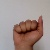
The image shows a hand gesture representing the letter 'A' in Indian Sign Language.